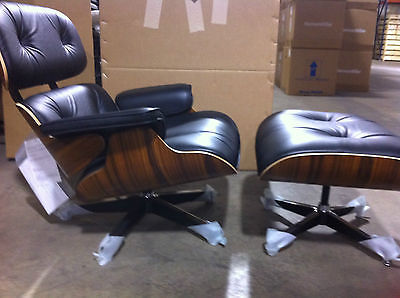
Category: chair